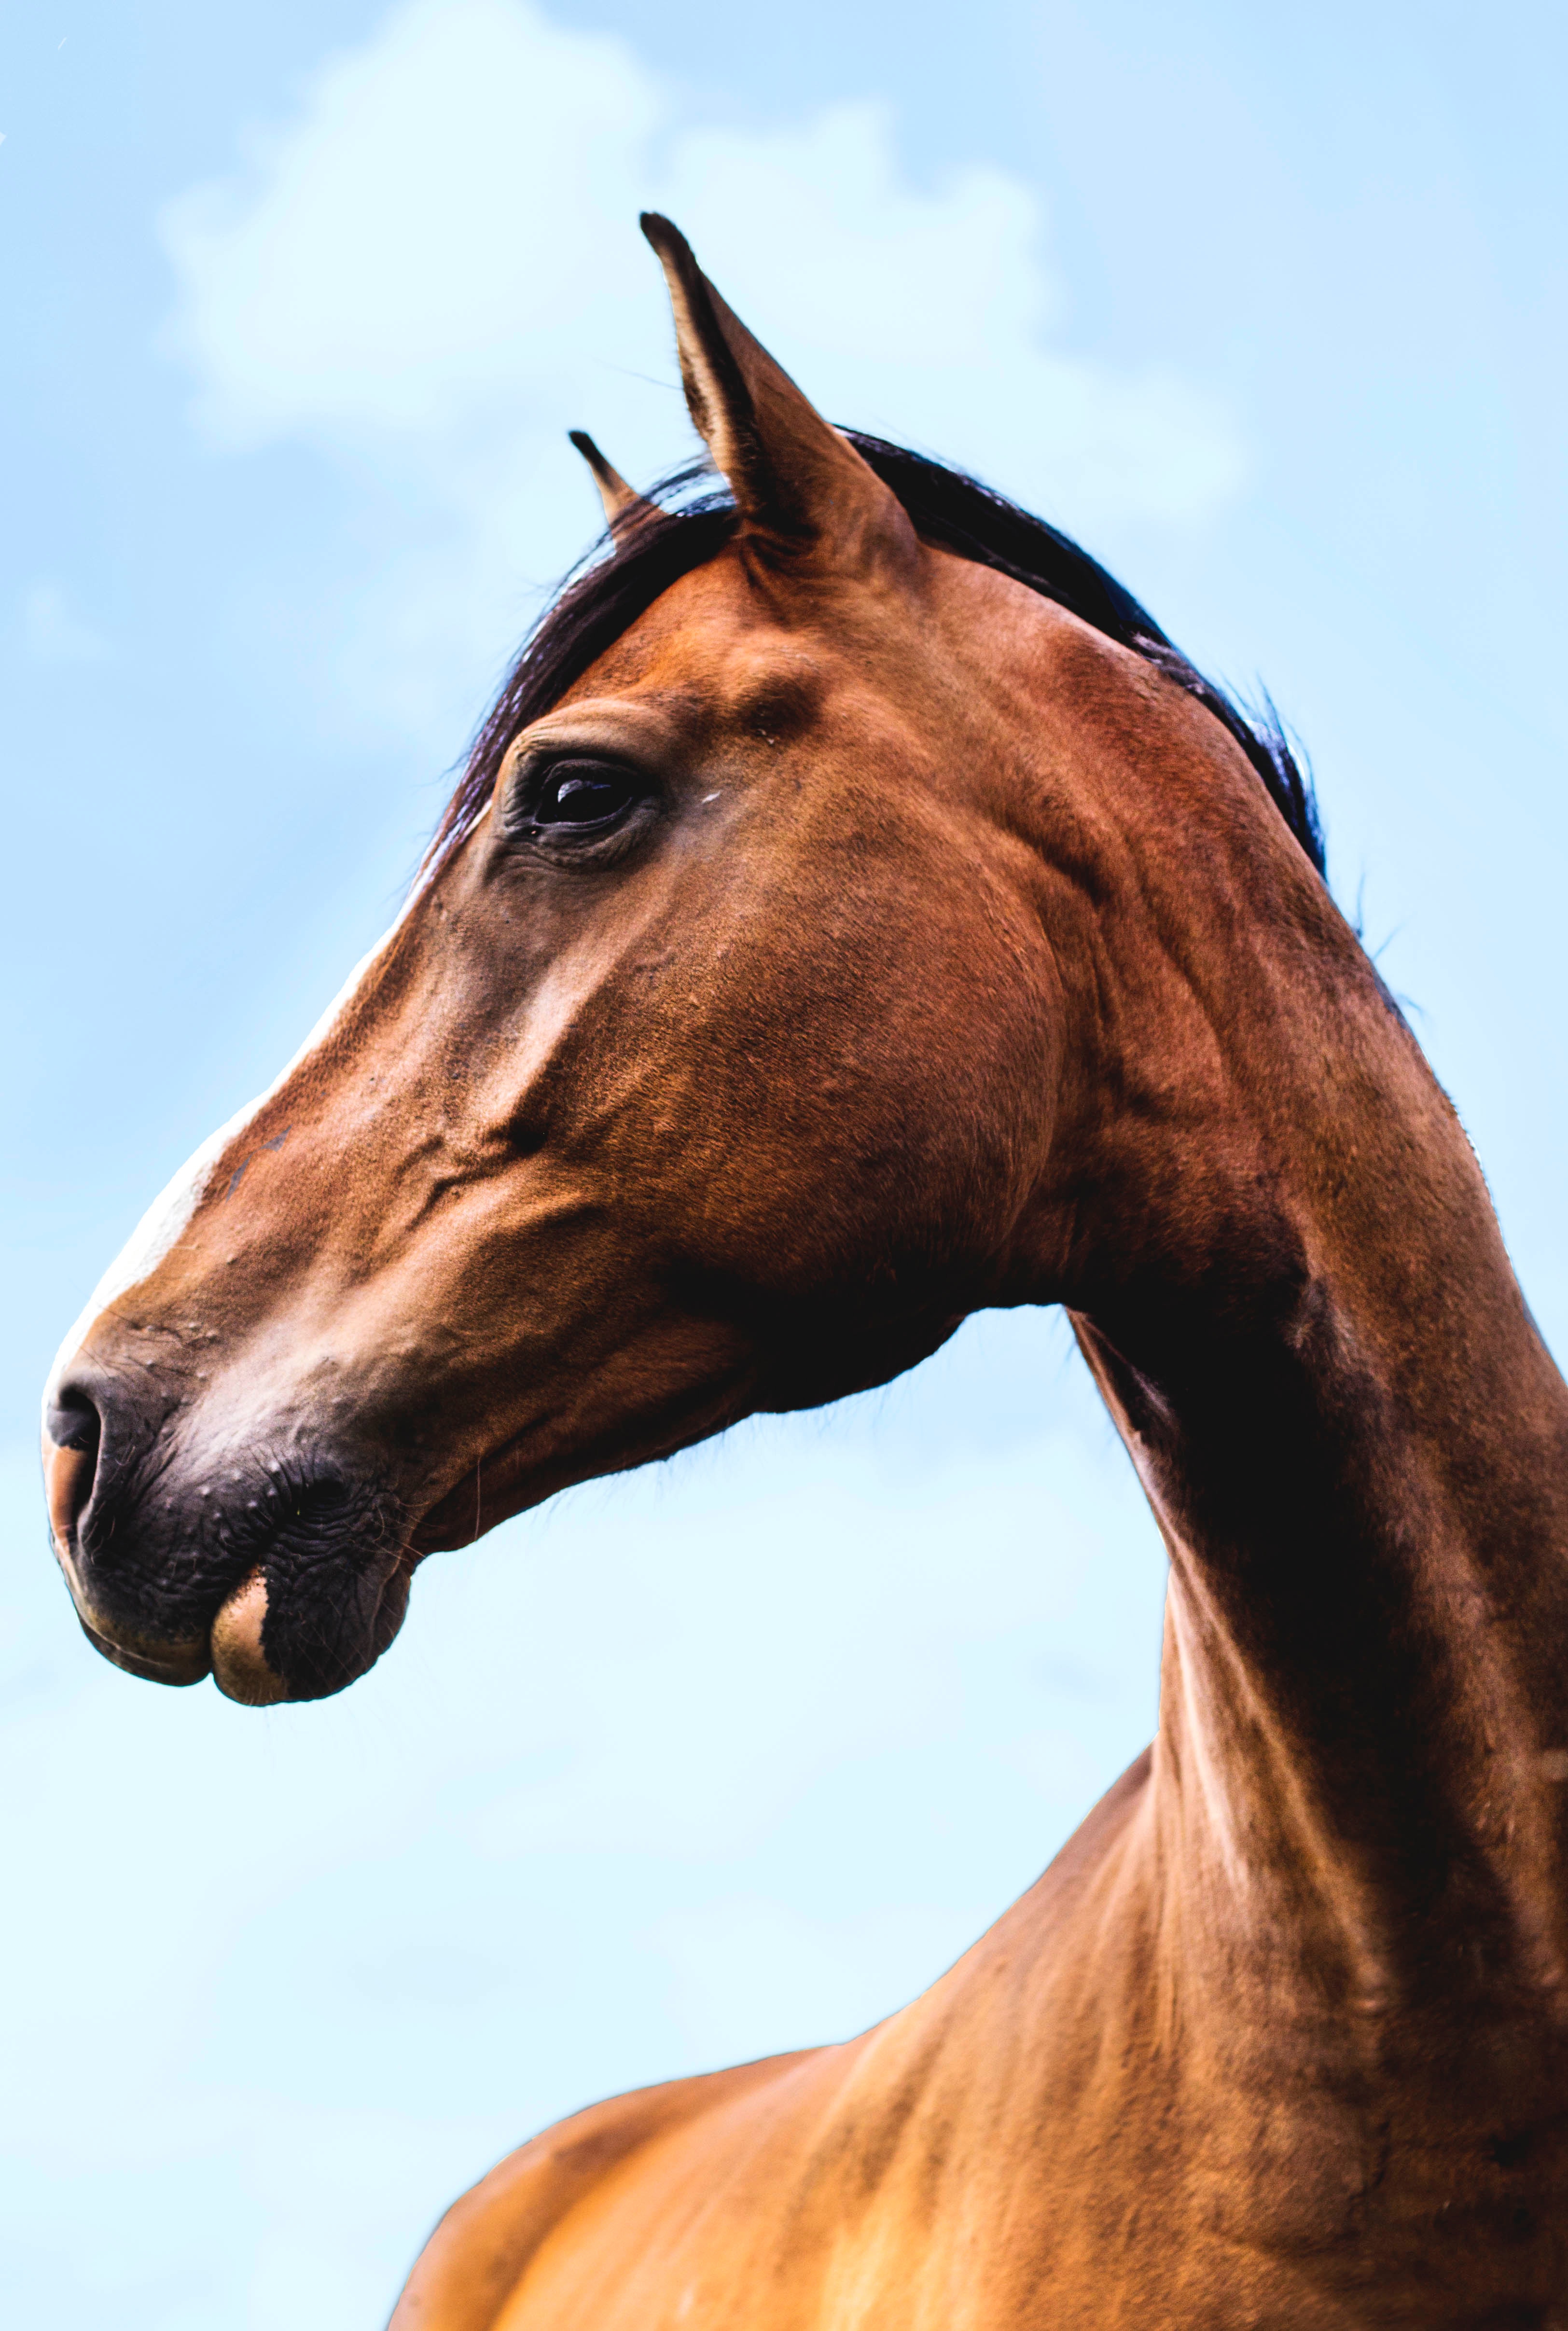
sky, wildlife, pasture, livestock, horse, rein, stallion, mane, fauna, equestrian, close up, bridle, snout, neck, head, mare, bit, sorrel, colt, halter, horse like mammal, mustang horse, horse tack, horse supplies